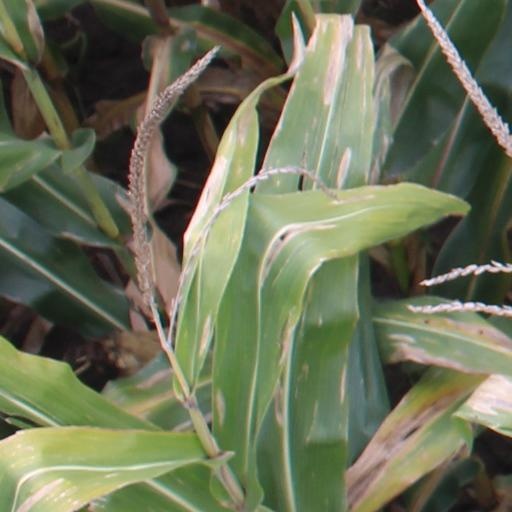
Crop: maize; corn